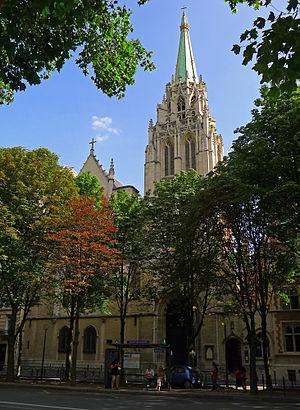
Quai d'Orsay (n°65 église americaine de Paris) - Paris VII
Le quai d’Orsay est un quai situé sur la rive gauche de la Seine dans le 7ᵉ arrondissement de Paris, où se trouvent notamment le ministère des Affaires étrangères, surnommé « quai d'Orsay », et le palais Bourbon.
L'église américaine de Paris est la première église américaine établie en dehors des États-Unis. Elle a été créée en 1814 ; son édifice actuel se situe au 65, Quai d'Orsay, dans le 7ᵉ arrondissement. Il a été construit en 1931.